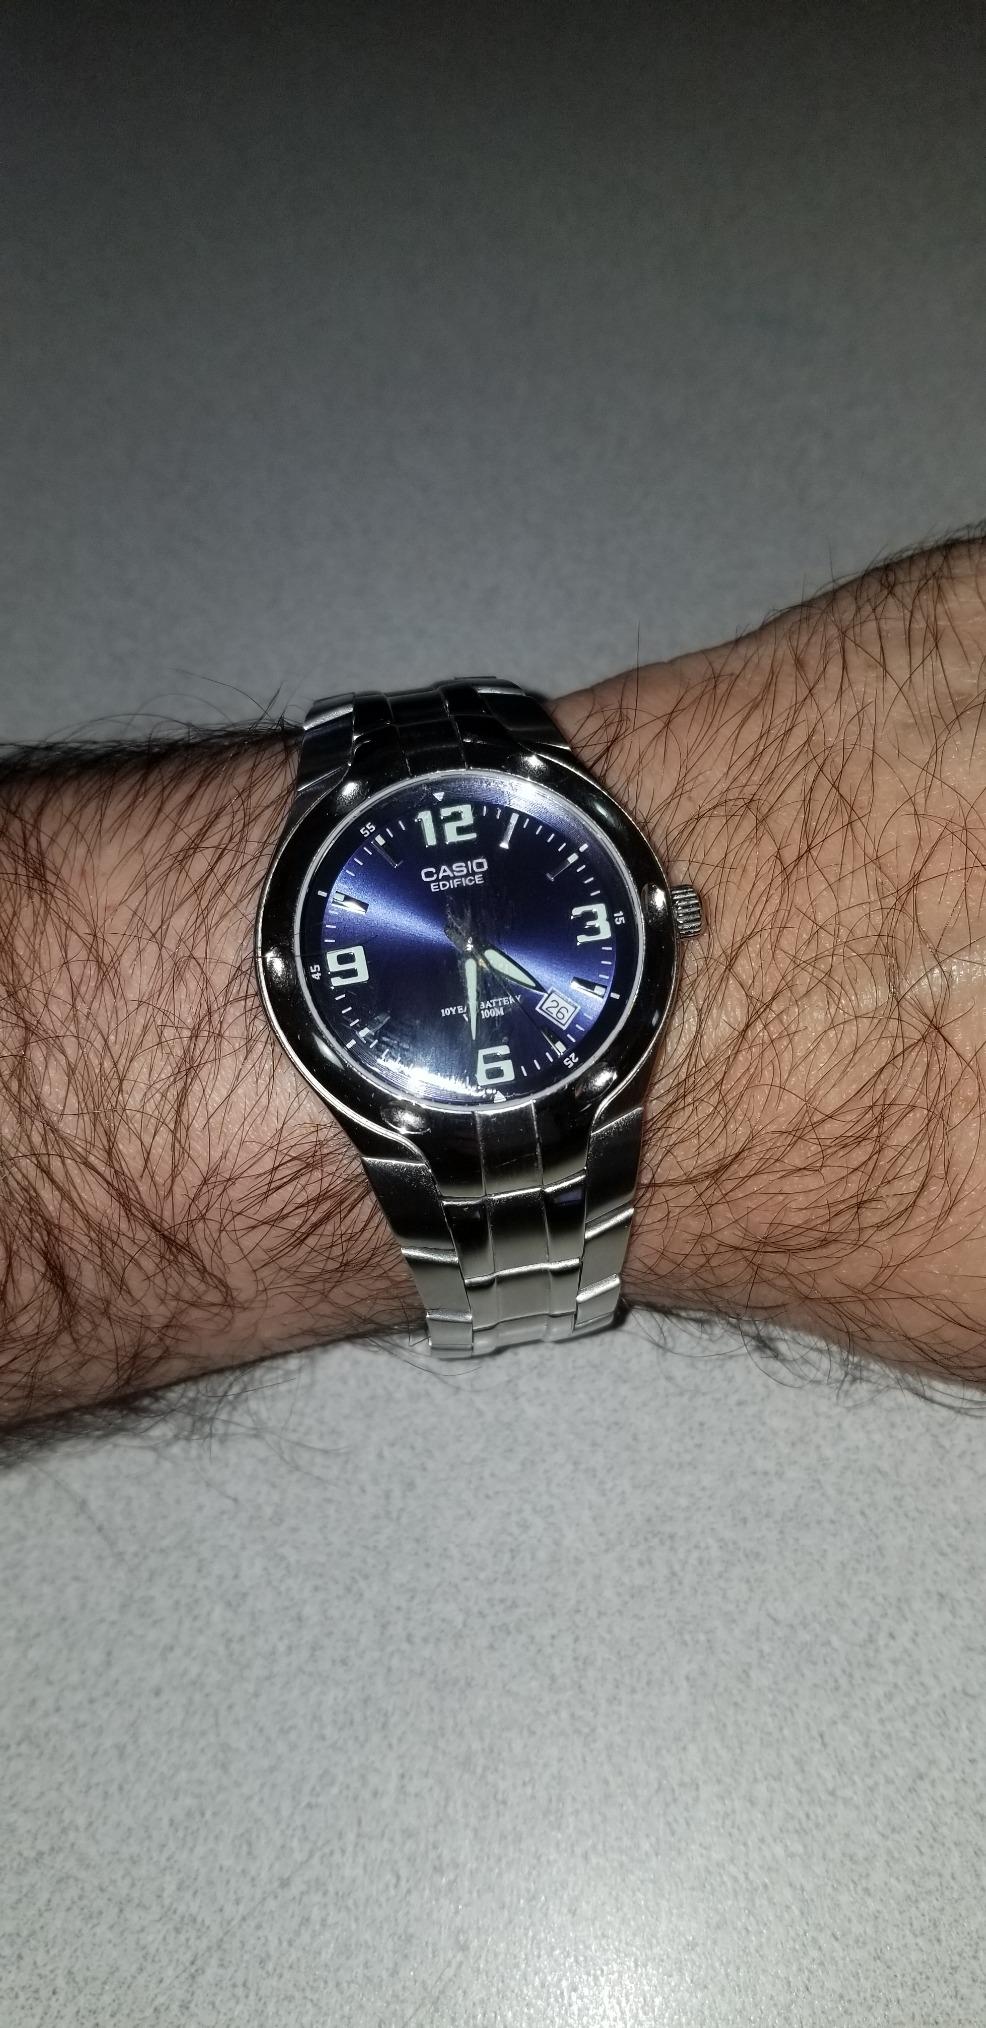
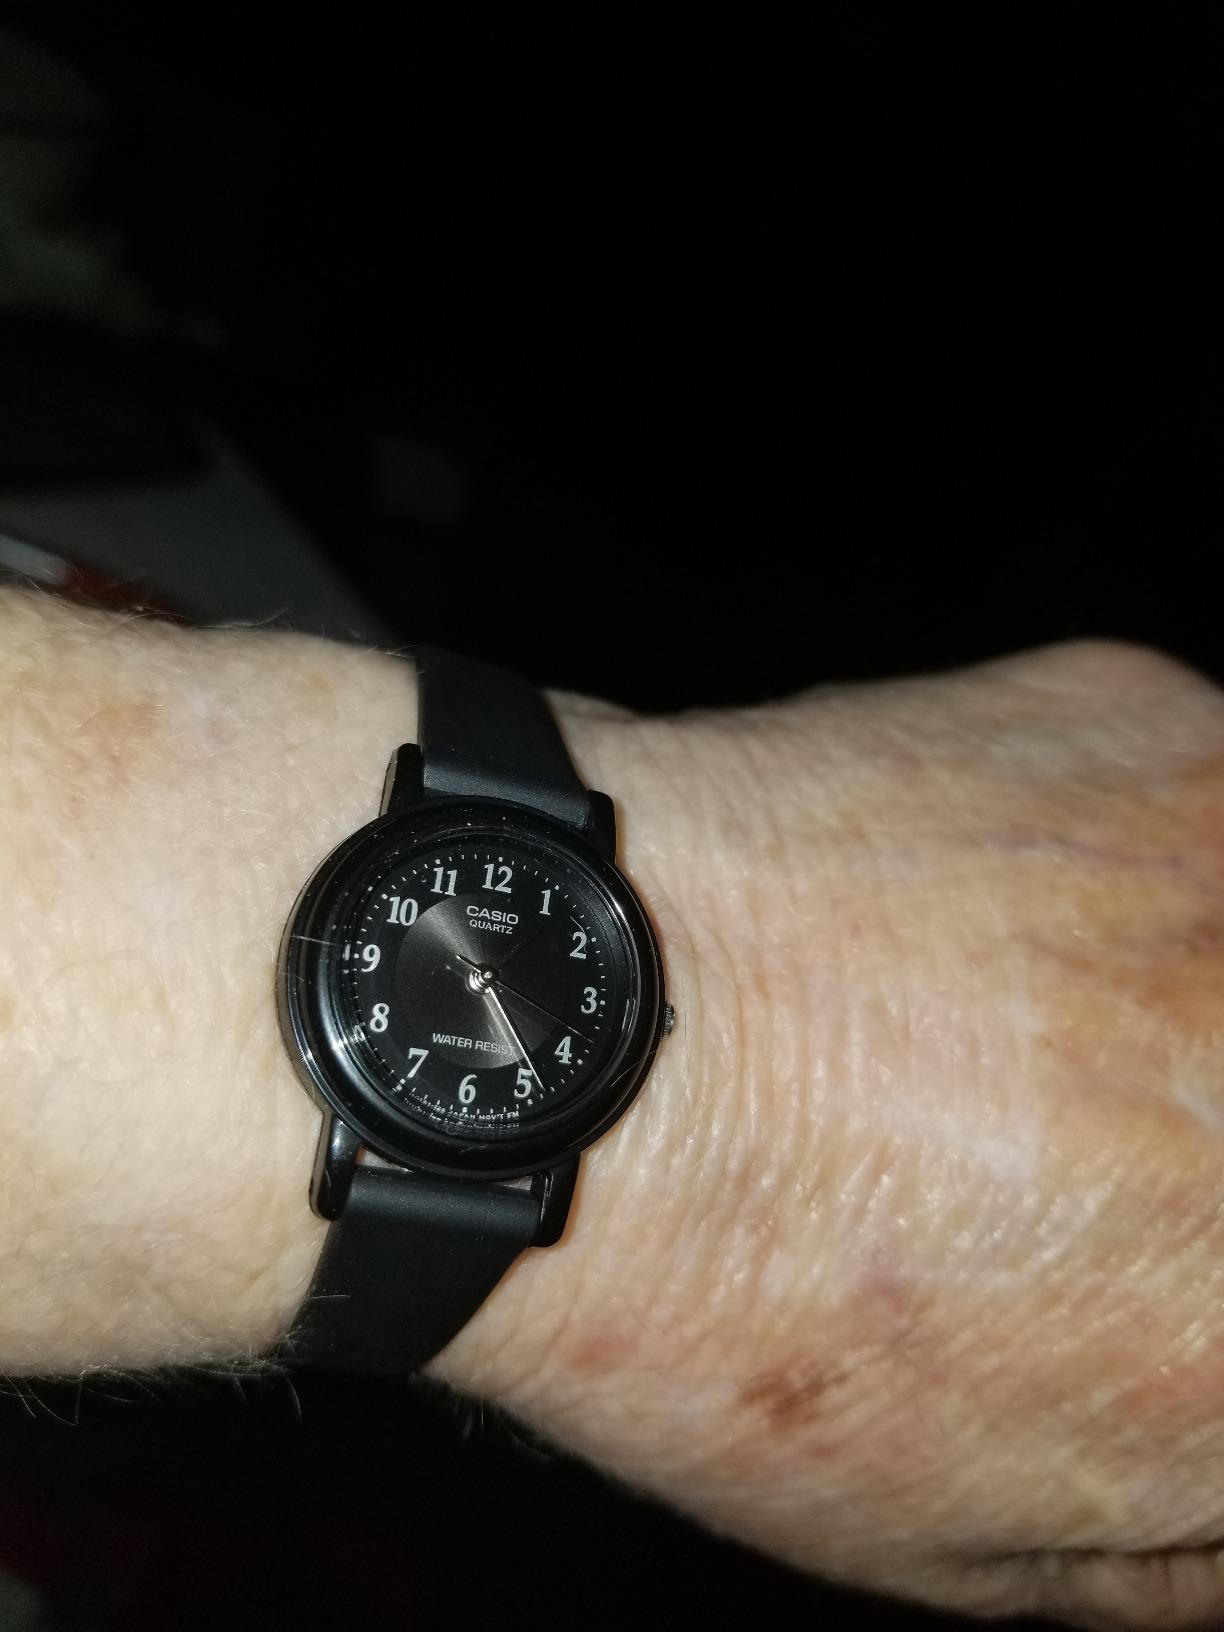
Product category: accessories_watch
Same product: no